Olin M. Jeffords

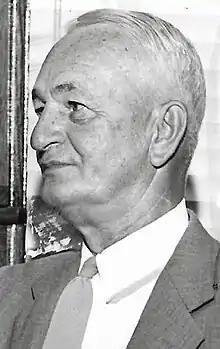
Close up of Jeffords while taking the oath of office as chief justice in March 1955.

Olin Merrill Jeffords (June 8, 1890 – October 10, 1964) was an American attorney and judge who served as chief justice of the Vermont Supreme Court. He was the father of U.S. Senator Jim Jeffords.